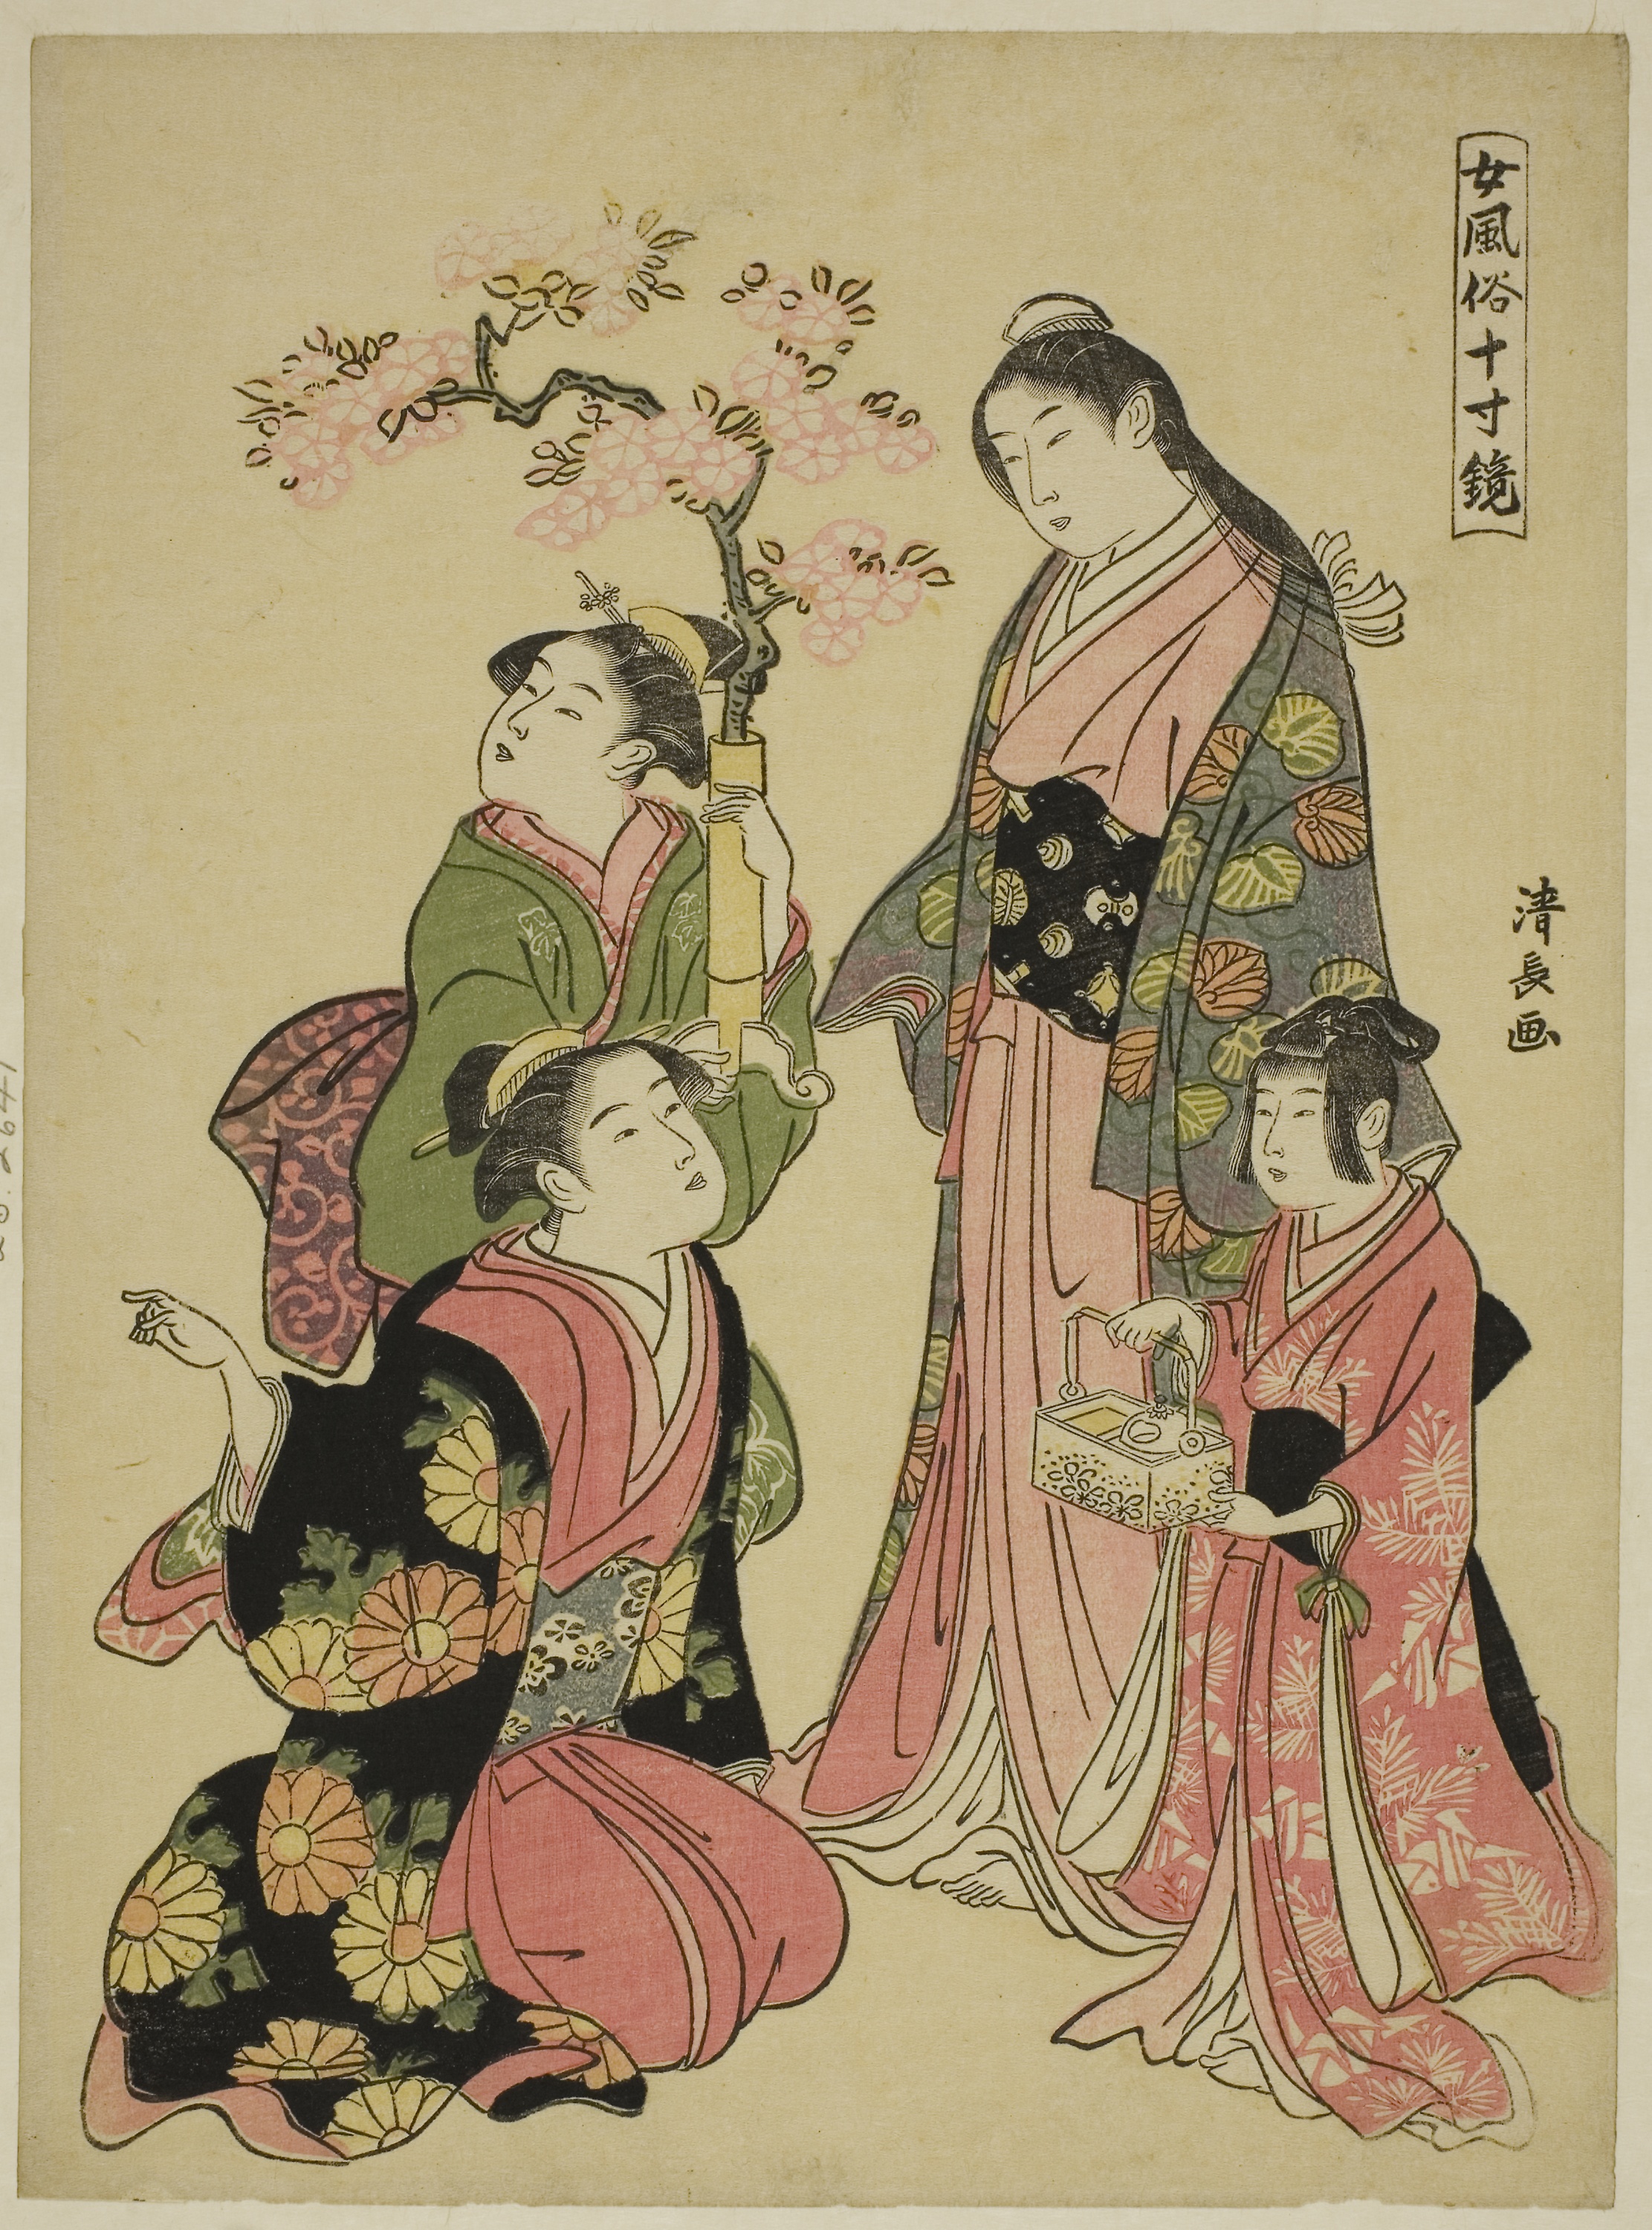
art, illustration, painting, costume design, miniature